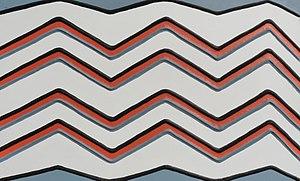
Motifs géométriques traditionnels de l'art Imigongo, né à la fin du 18e s. dans la province de Kibungo (Rwanda). Panneaux installés à Saint-Dié-des-Vosges dans le cadre du 22e Festival international de géographie où le Rwanda était le pays invité.